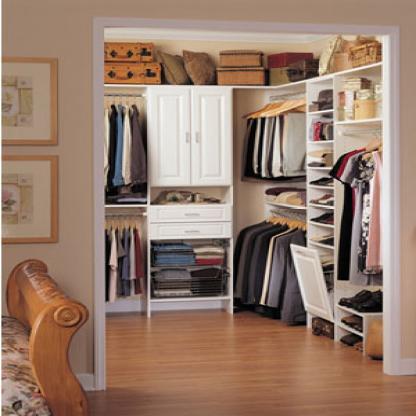
Scene: Indoor